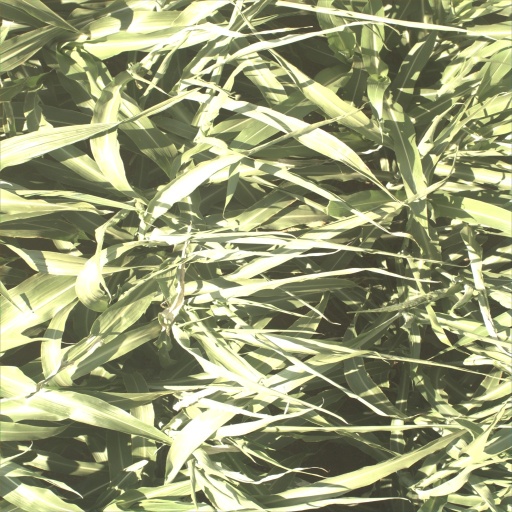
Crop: sorghum